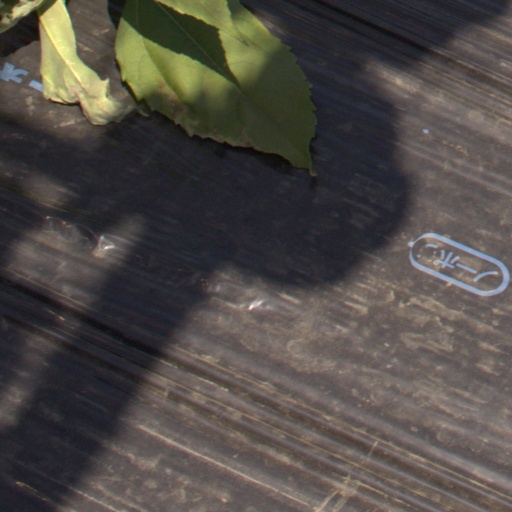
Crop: Jerusalem artichoke